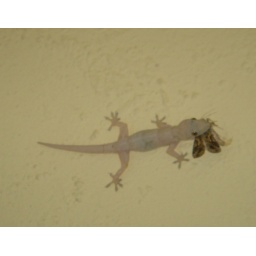
little guy caught his own dinner... (from the outside wall of my house in Kigali)